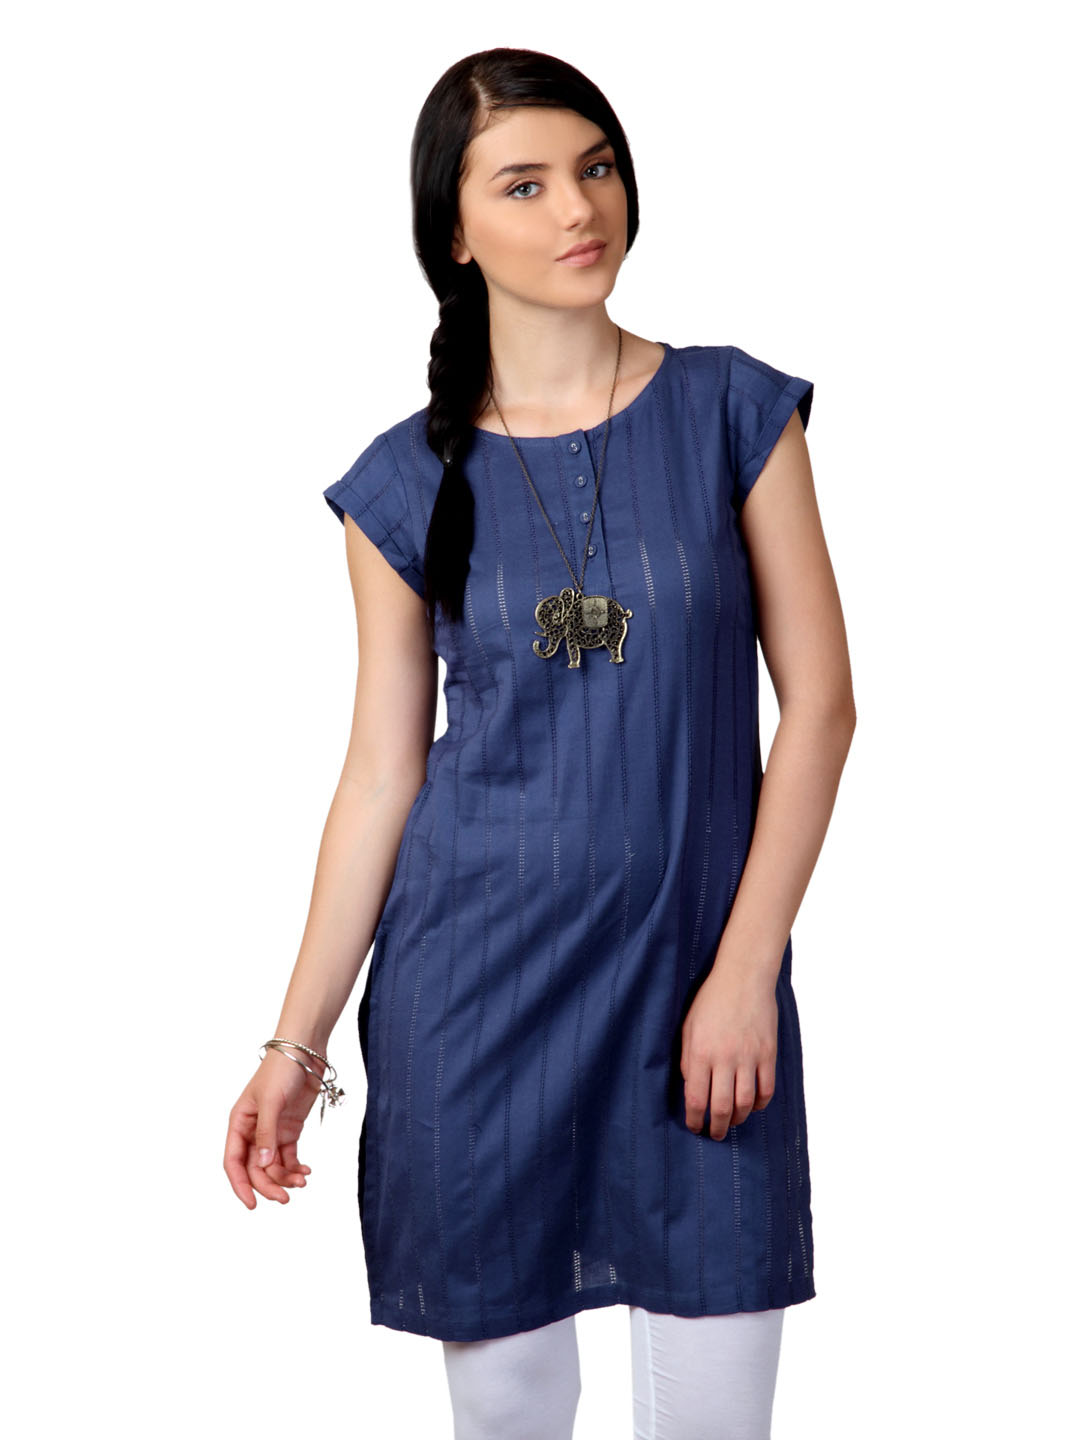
W Women Blue Kurta
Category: Apparel / Topwear / Kurtas
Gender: Women
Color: Blue
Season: Summer 2012
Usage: Ethnic